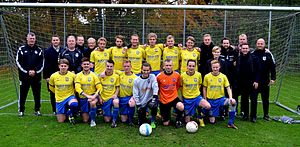
Ubberud Idrætsforening / Historie
Herreholdet, serie 1, sæson 2015-16
Ubberud Fodbold Herre Serie 1 sæson 15-16
Ubberud IF er en dansk idrætsforening hjemmehørende i Store Ubberud mellem Blommenslyst og Ejlstrup vest for Odense på Fyn. Foreningen har hold indenfor badminton, fodbold, volleyball, petanque og gymnastik.